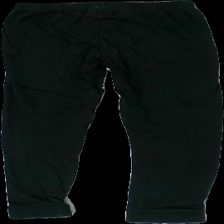
View: back
Type: Trousers
Category: Children
Brand: Kappahl
Brand text on label: bodyzone
Colors: Black, Beige, Green
Material: 100% cotton
Pattern: Other
Cut: Regular
Size: 122
Season: All
Holes: Minor
Damage location: bottom right
Damage 2 location: top center
Damage 3: hål
Damage 3 location: middle center
Price range: <50
Recommended usage: Reuse
Description: svarta byxor med skelett på, litet hål i skrevet